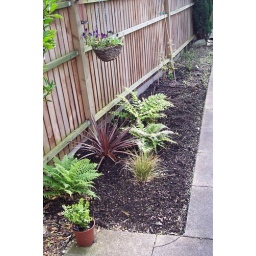
Fern plants and a lovely purple plant in the shady border